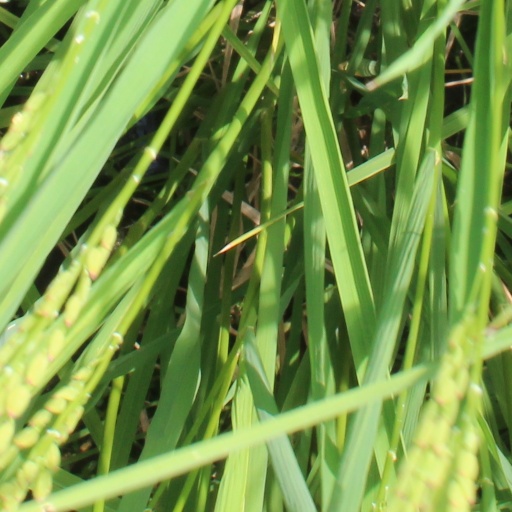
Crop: rice